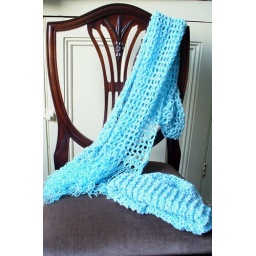
My latest finished item -- a crochet fringed scarf and matching pull-on hat in a turquoise &amp;amp; white mix yarn